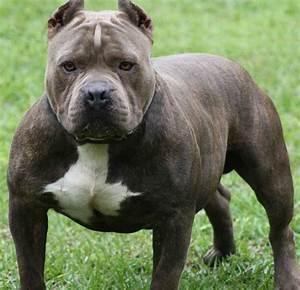
dog